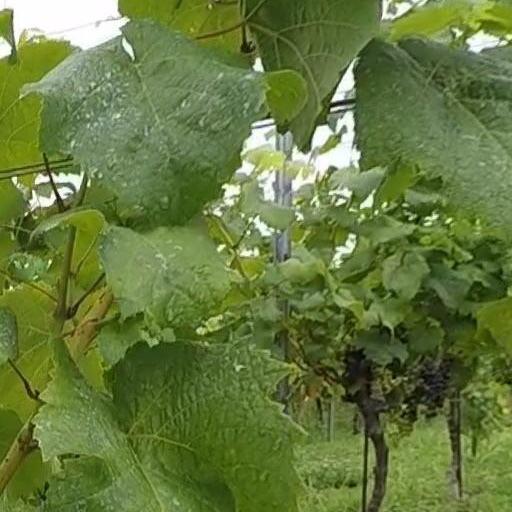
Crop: grape